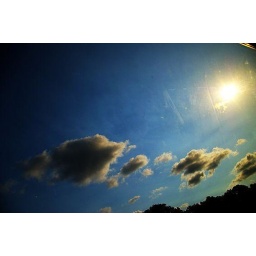
car window driving in florida